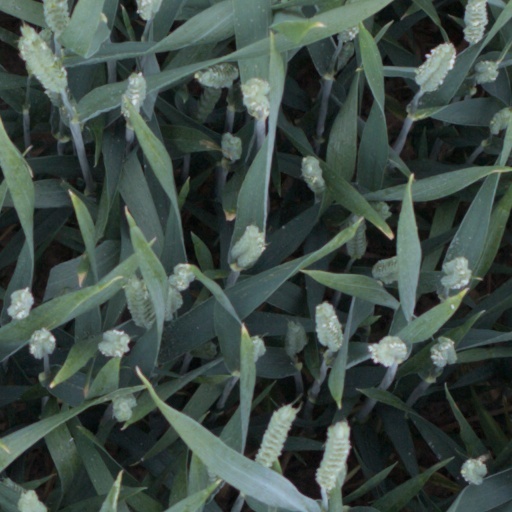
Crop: wheat